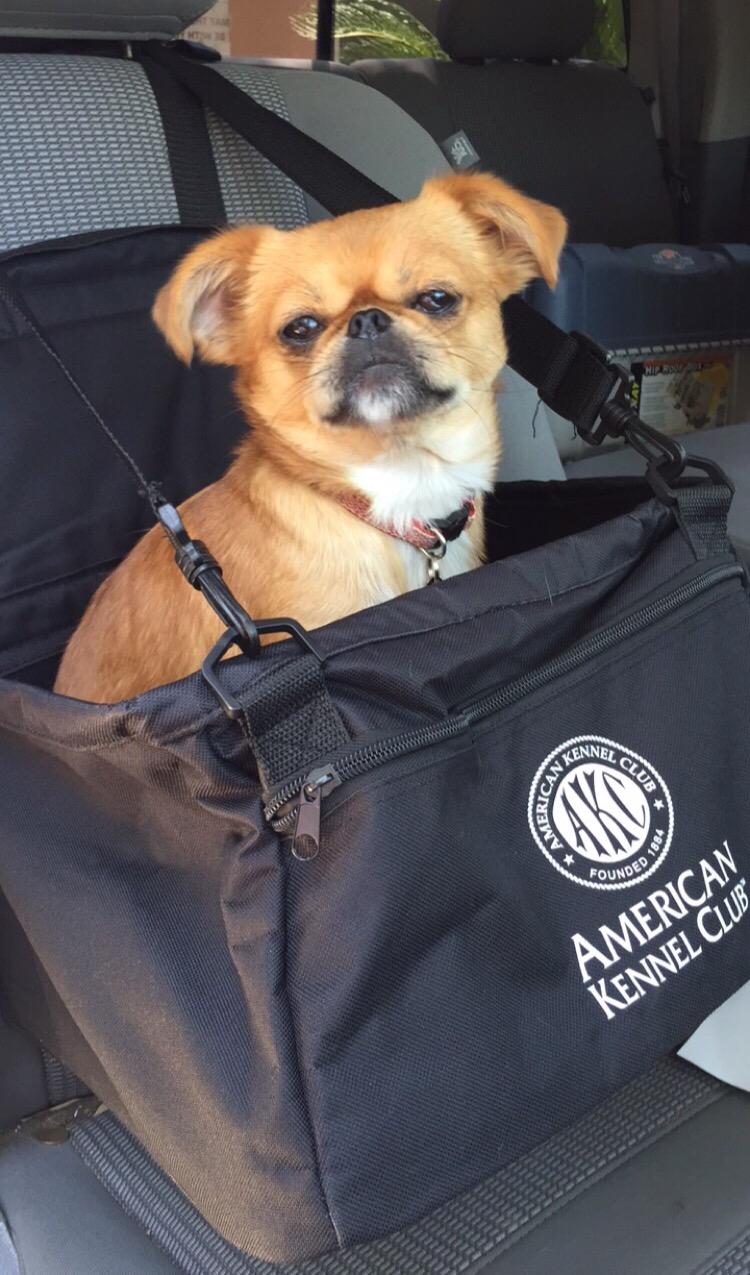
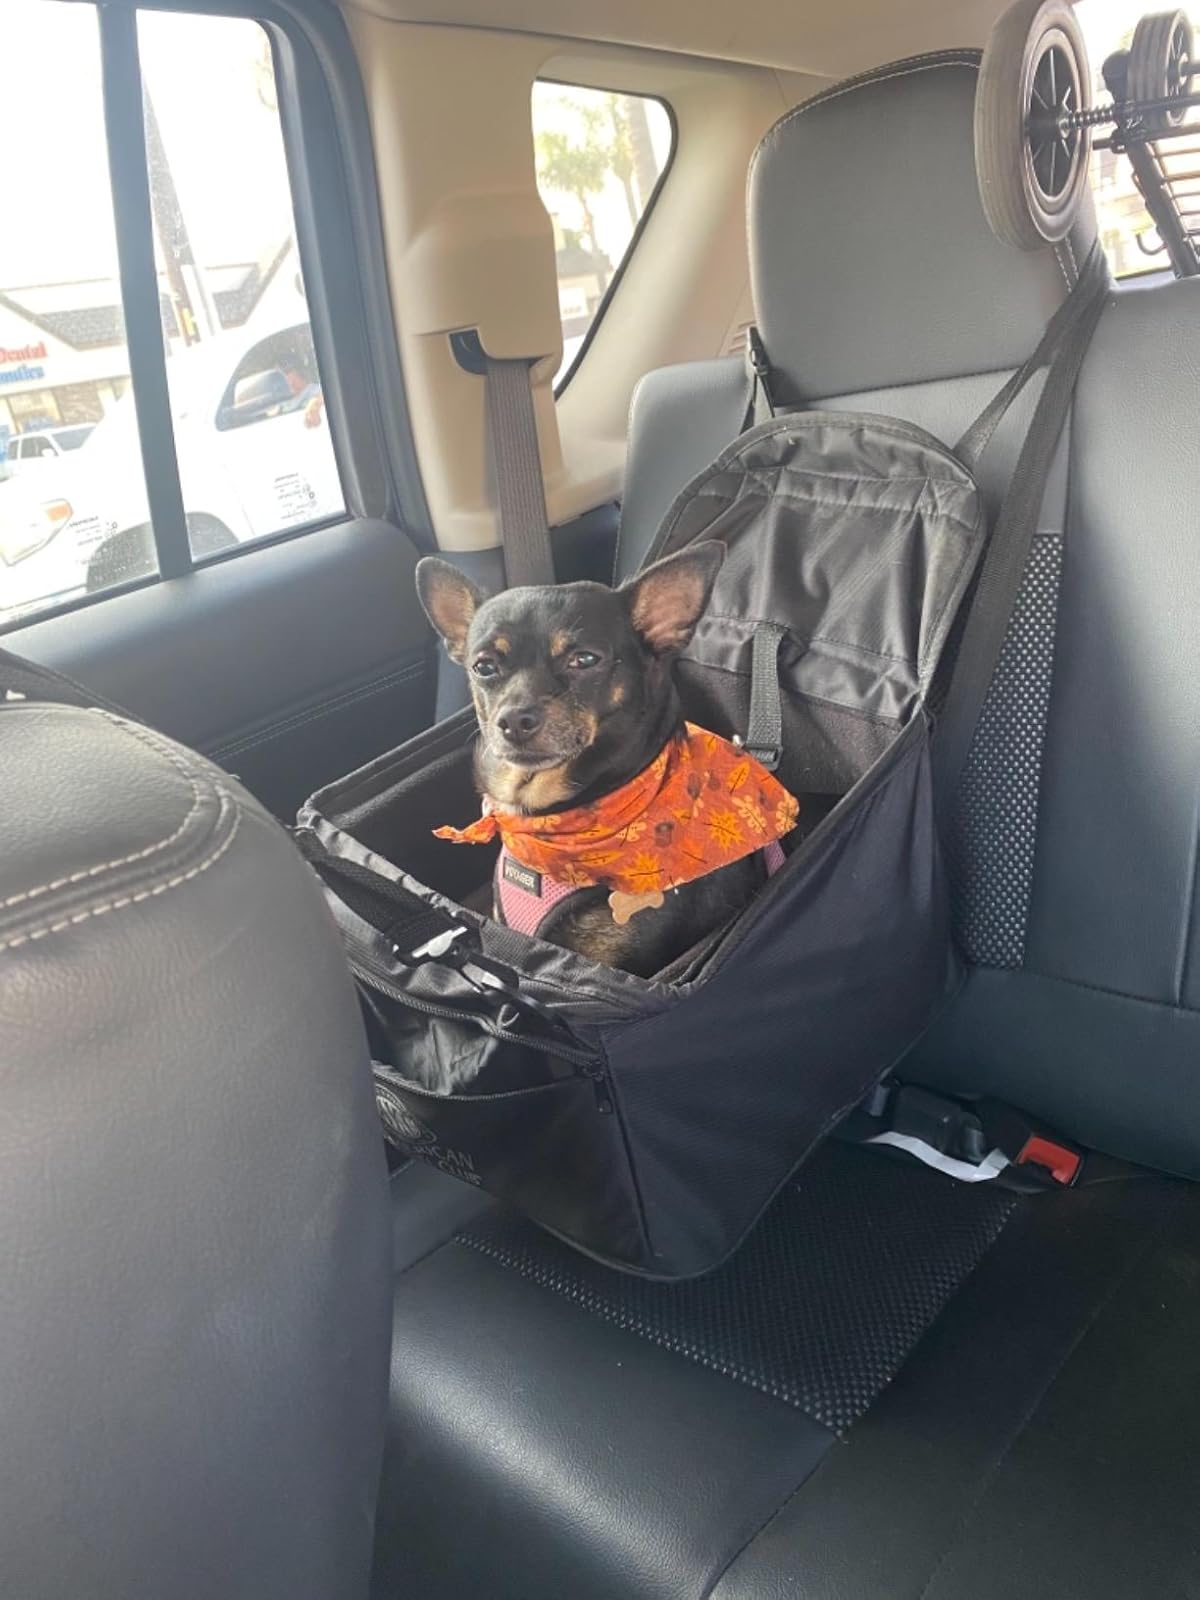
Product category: items_kennel
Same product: yes